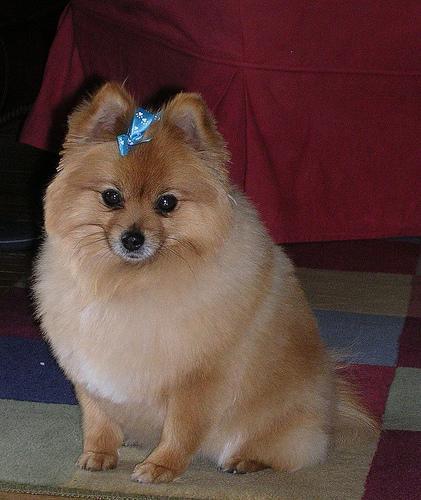
Pomeranian